List of Olympic venues in luge

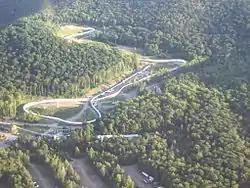
The combination track of the Mt. Van Hoevenberg Olympic Bobsled Run at Lake Placid in 2005. For the 1980 Winter Olympics, the luge track was located there.

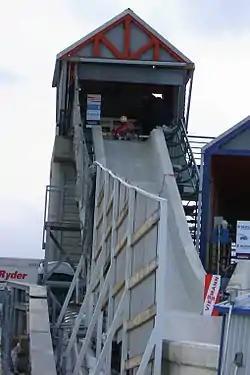
Men's tower start house at the Canada Olympic Park bobsleigh, luge, and skeleton track in 2006. The men's singles luge event started here during the 1988 Winter Olympics in Calgary.

For the Winter Olympics, there are 14 venues that have been or will be used for luge. Initially separate from bobsleigh, the sports were first combined in 1976. Luge was combined with bobsleigh finally in 1984 and then with skeleton in 2002.